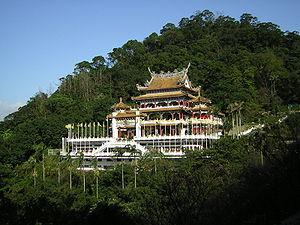
Lü Dongbin ou Lu Tong-pin est un alchimiste taoïste semi-légendaire et divinisé de la dynastie Tang, personnage important du courant Jindan et de l’alchimie interne. Il est considéré par l’école Quanzhen comme l’un de ses Cinq ancêtres du Nord. C’est également le plus connu des huit immortels, chef du groupe en alternance avec Zhongli Quan dont il serait un disciple. Le folklore populaire fait quelquefois de He Xiangu sa disciple et imagine une intrigue romantique entre les deux personnages.